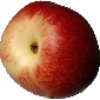
Label: nectarine